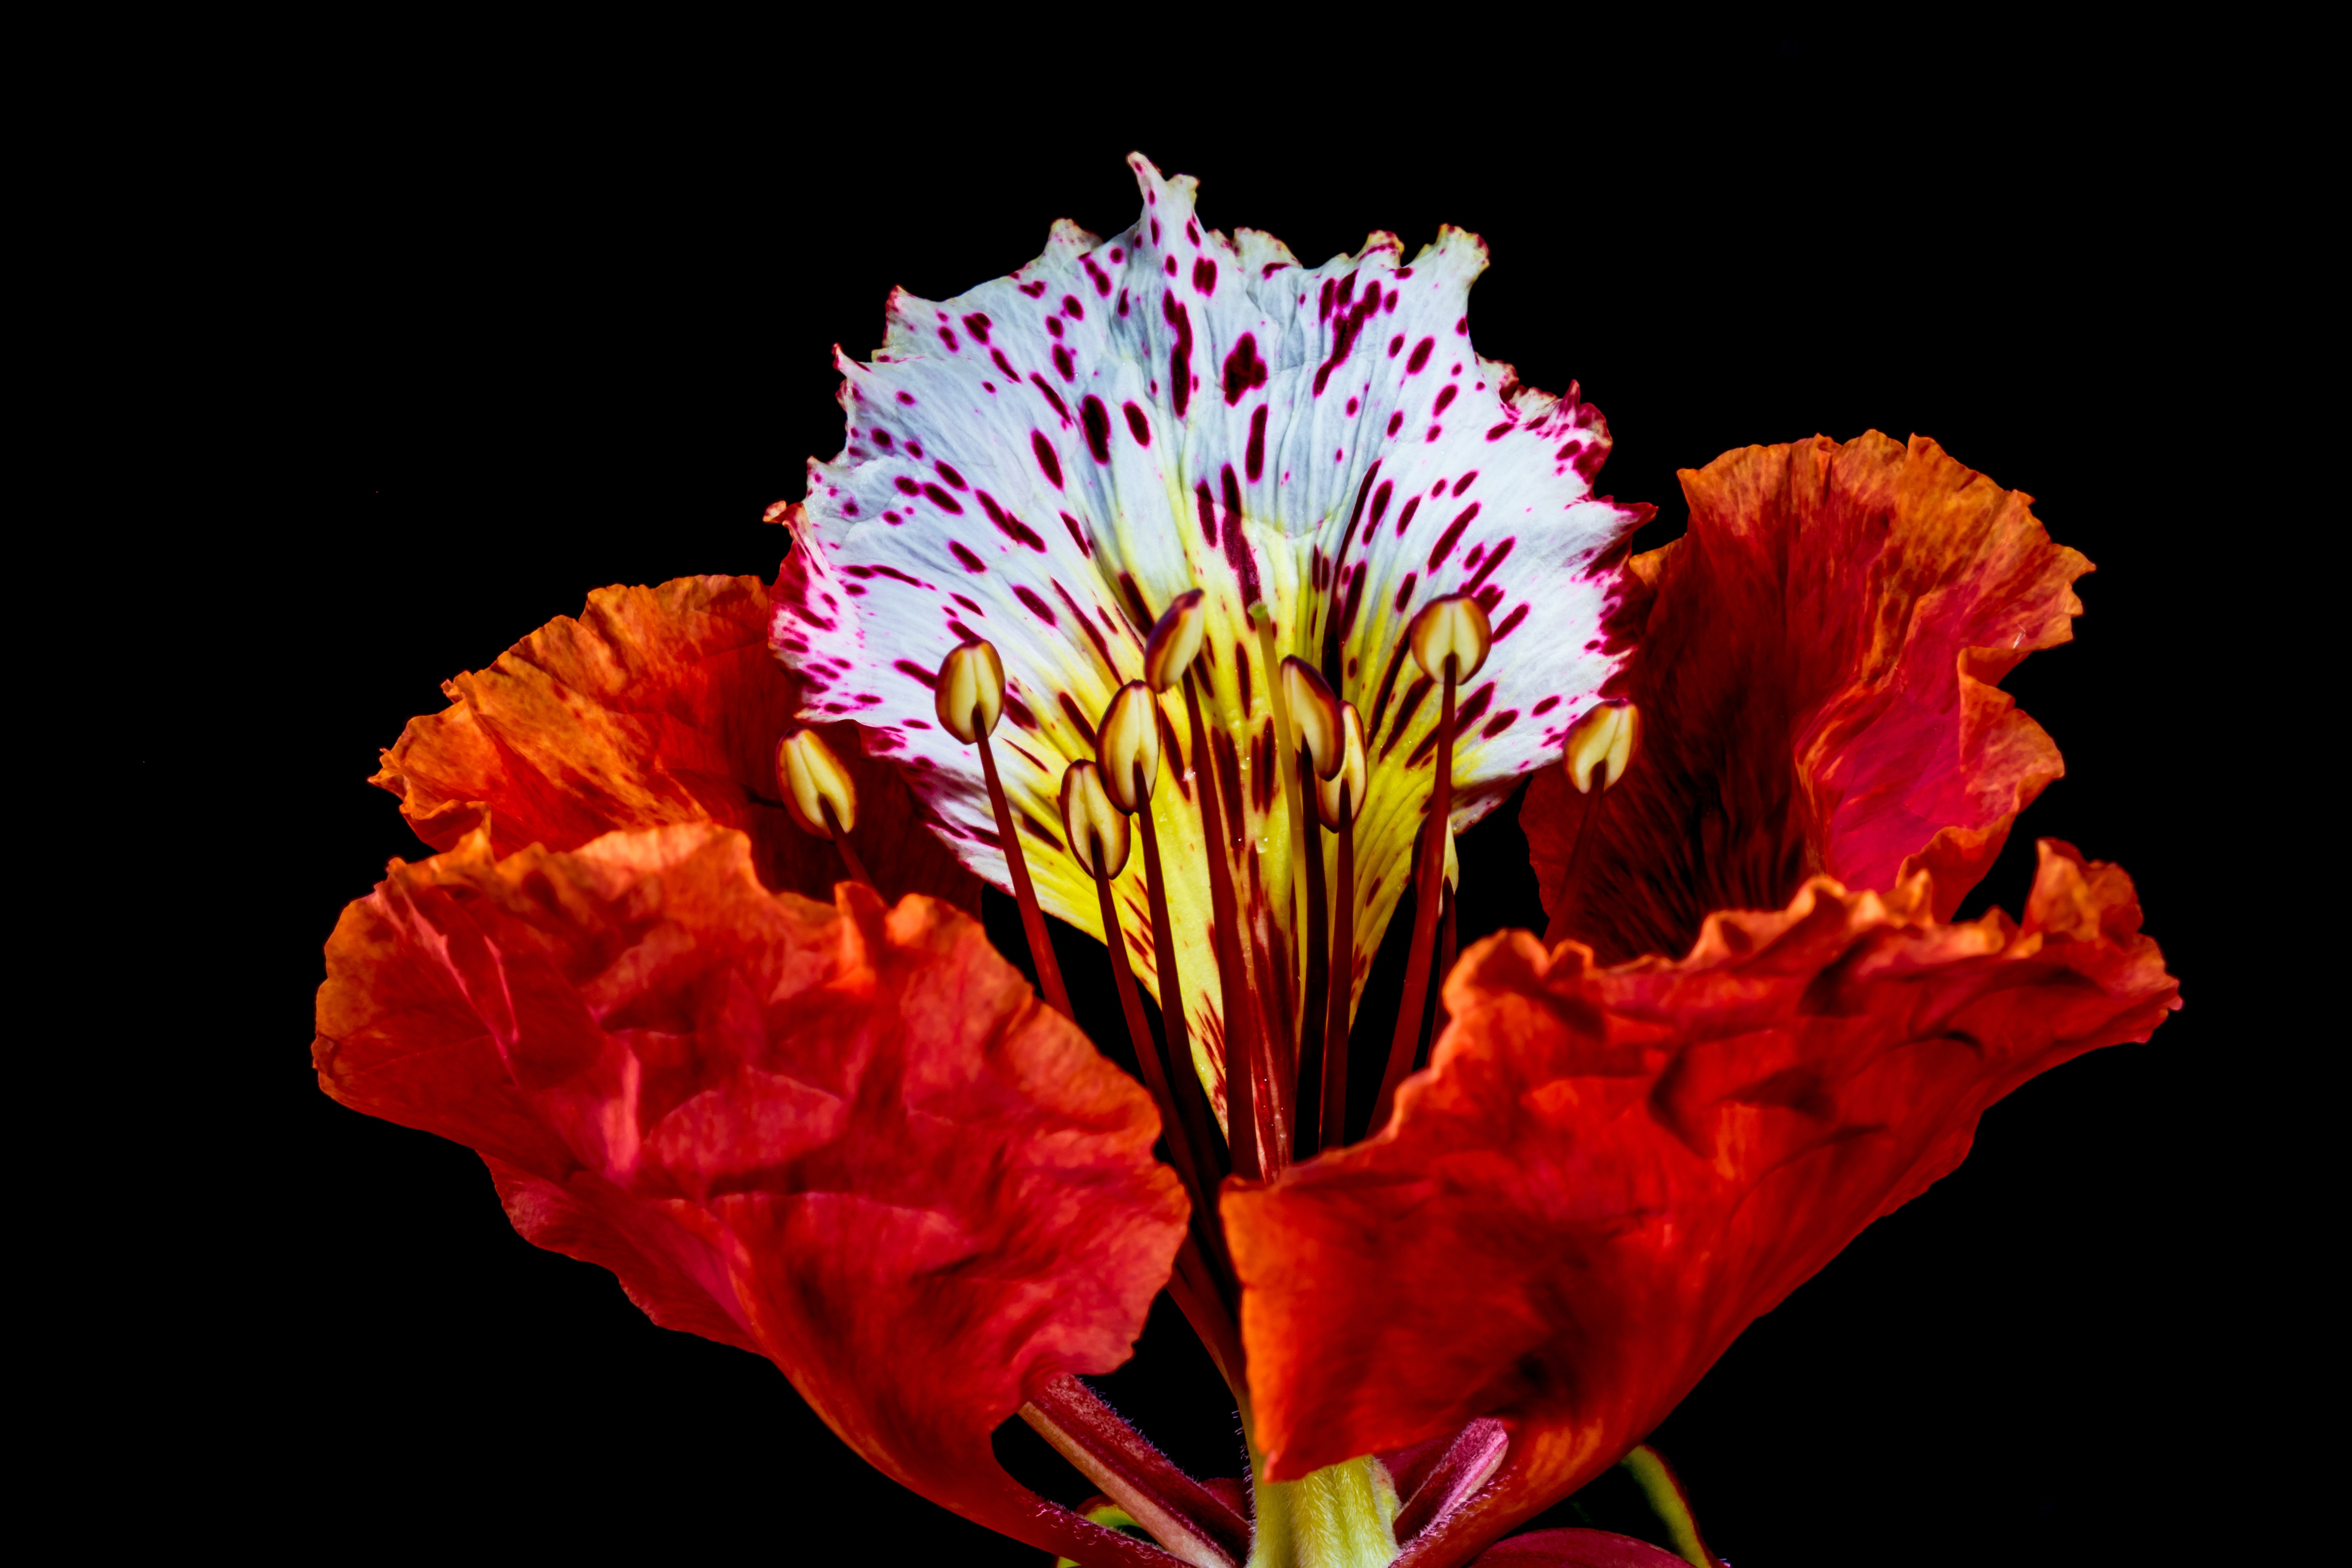
blossom, plant, leaf, flower, petal, bloom, red, flora, organ, macro photography, flowering plant, peruvian lily, land plant, alstroemeriaceae